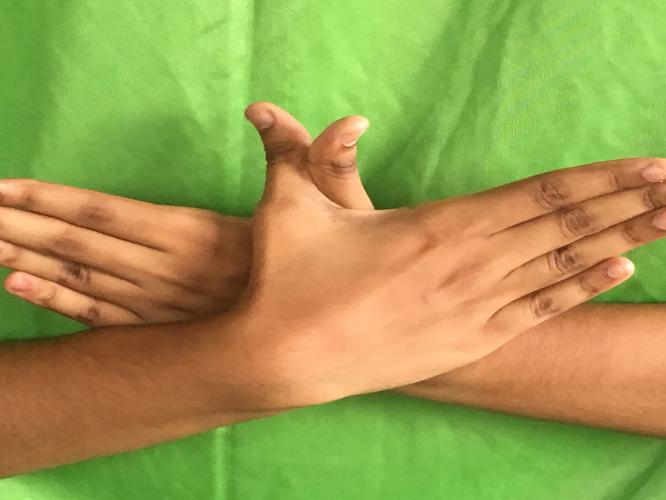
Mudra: Garuda
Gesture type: double_hand